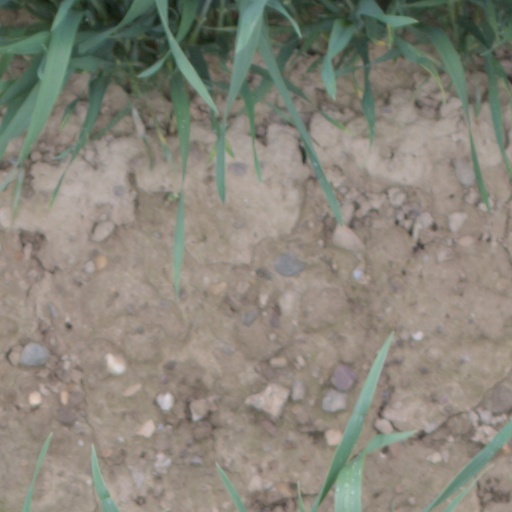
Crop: wheat